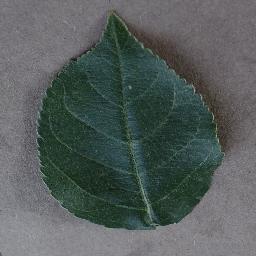
Label: Apple___healthy